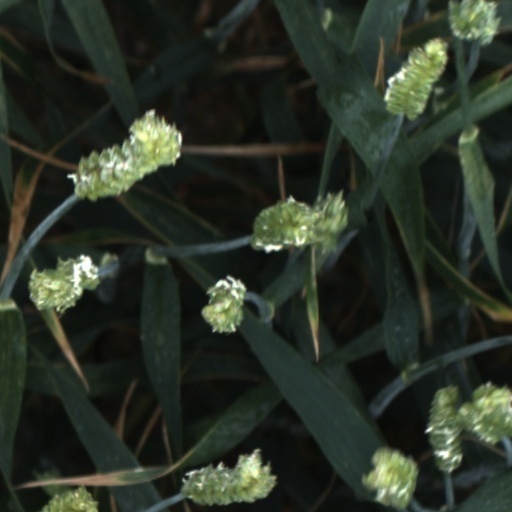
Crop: wheat